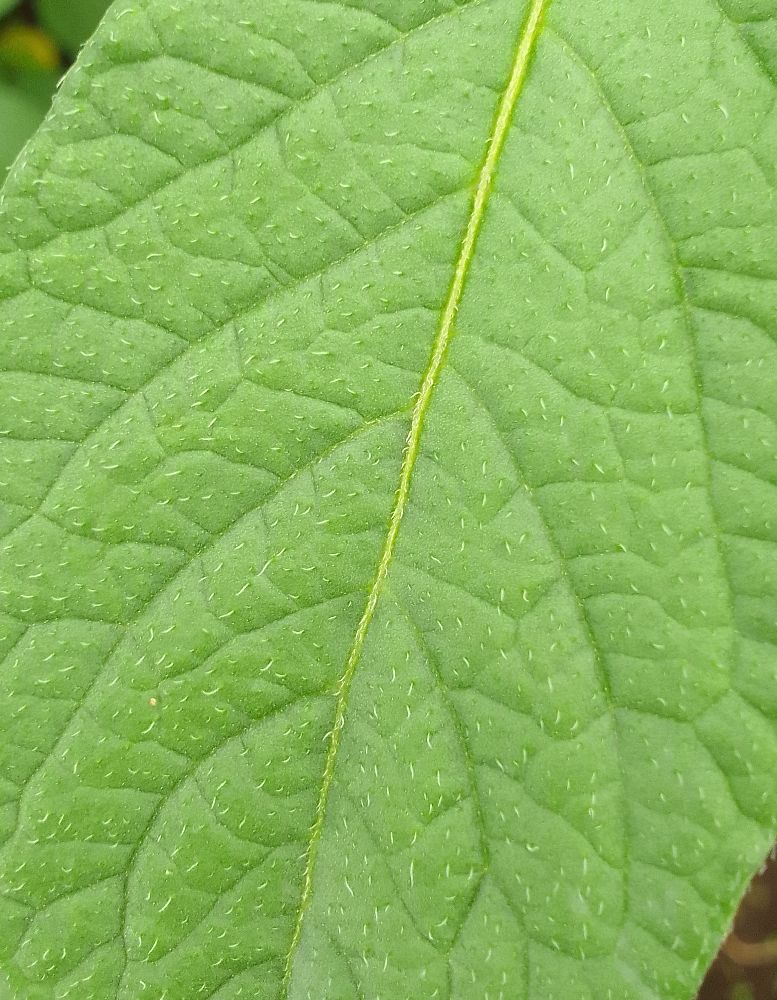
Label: Healthy